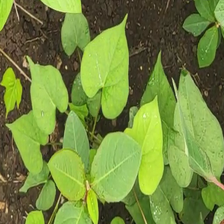
Weed species: Obscure_morning _glory(Ipomoea obscura)